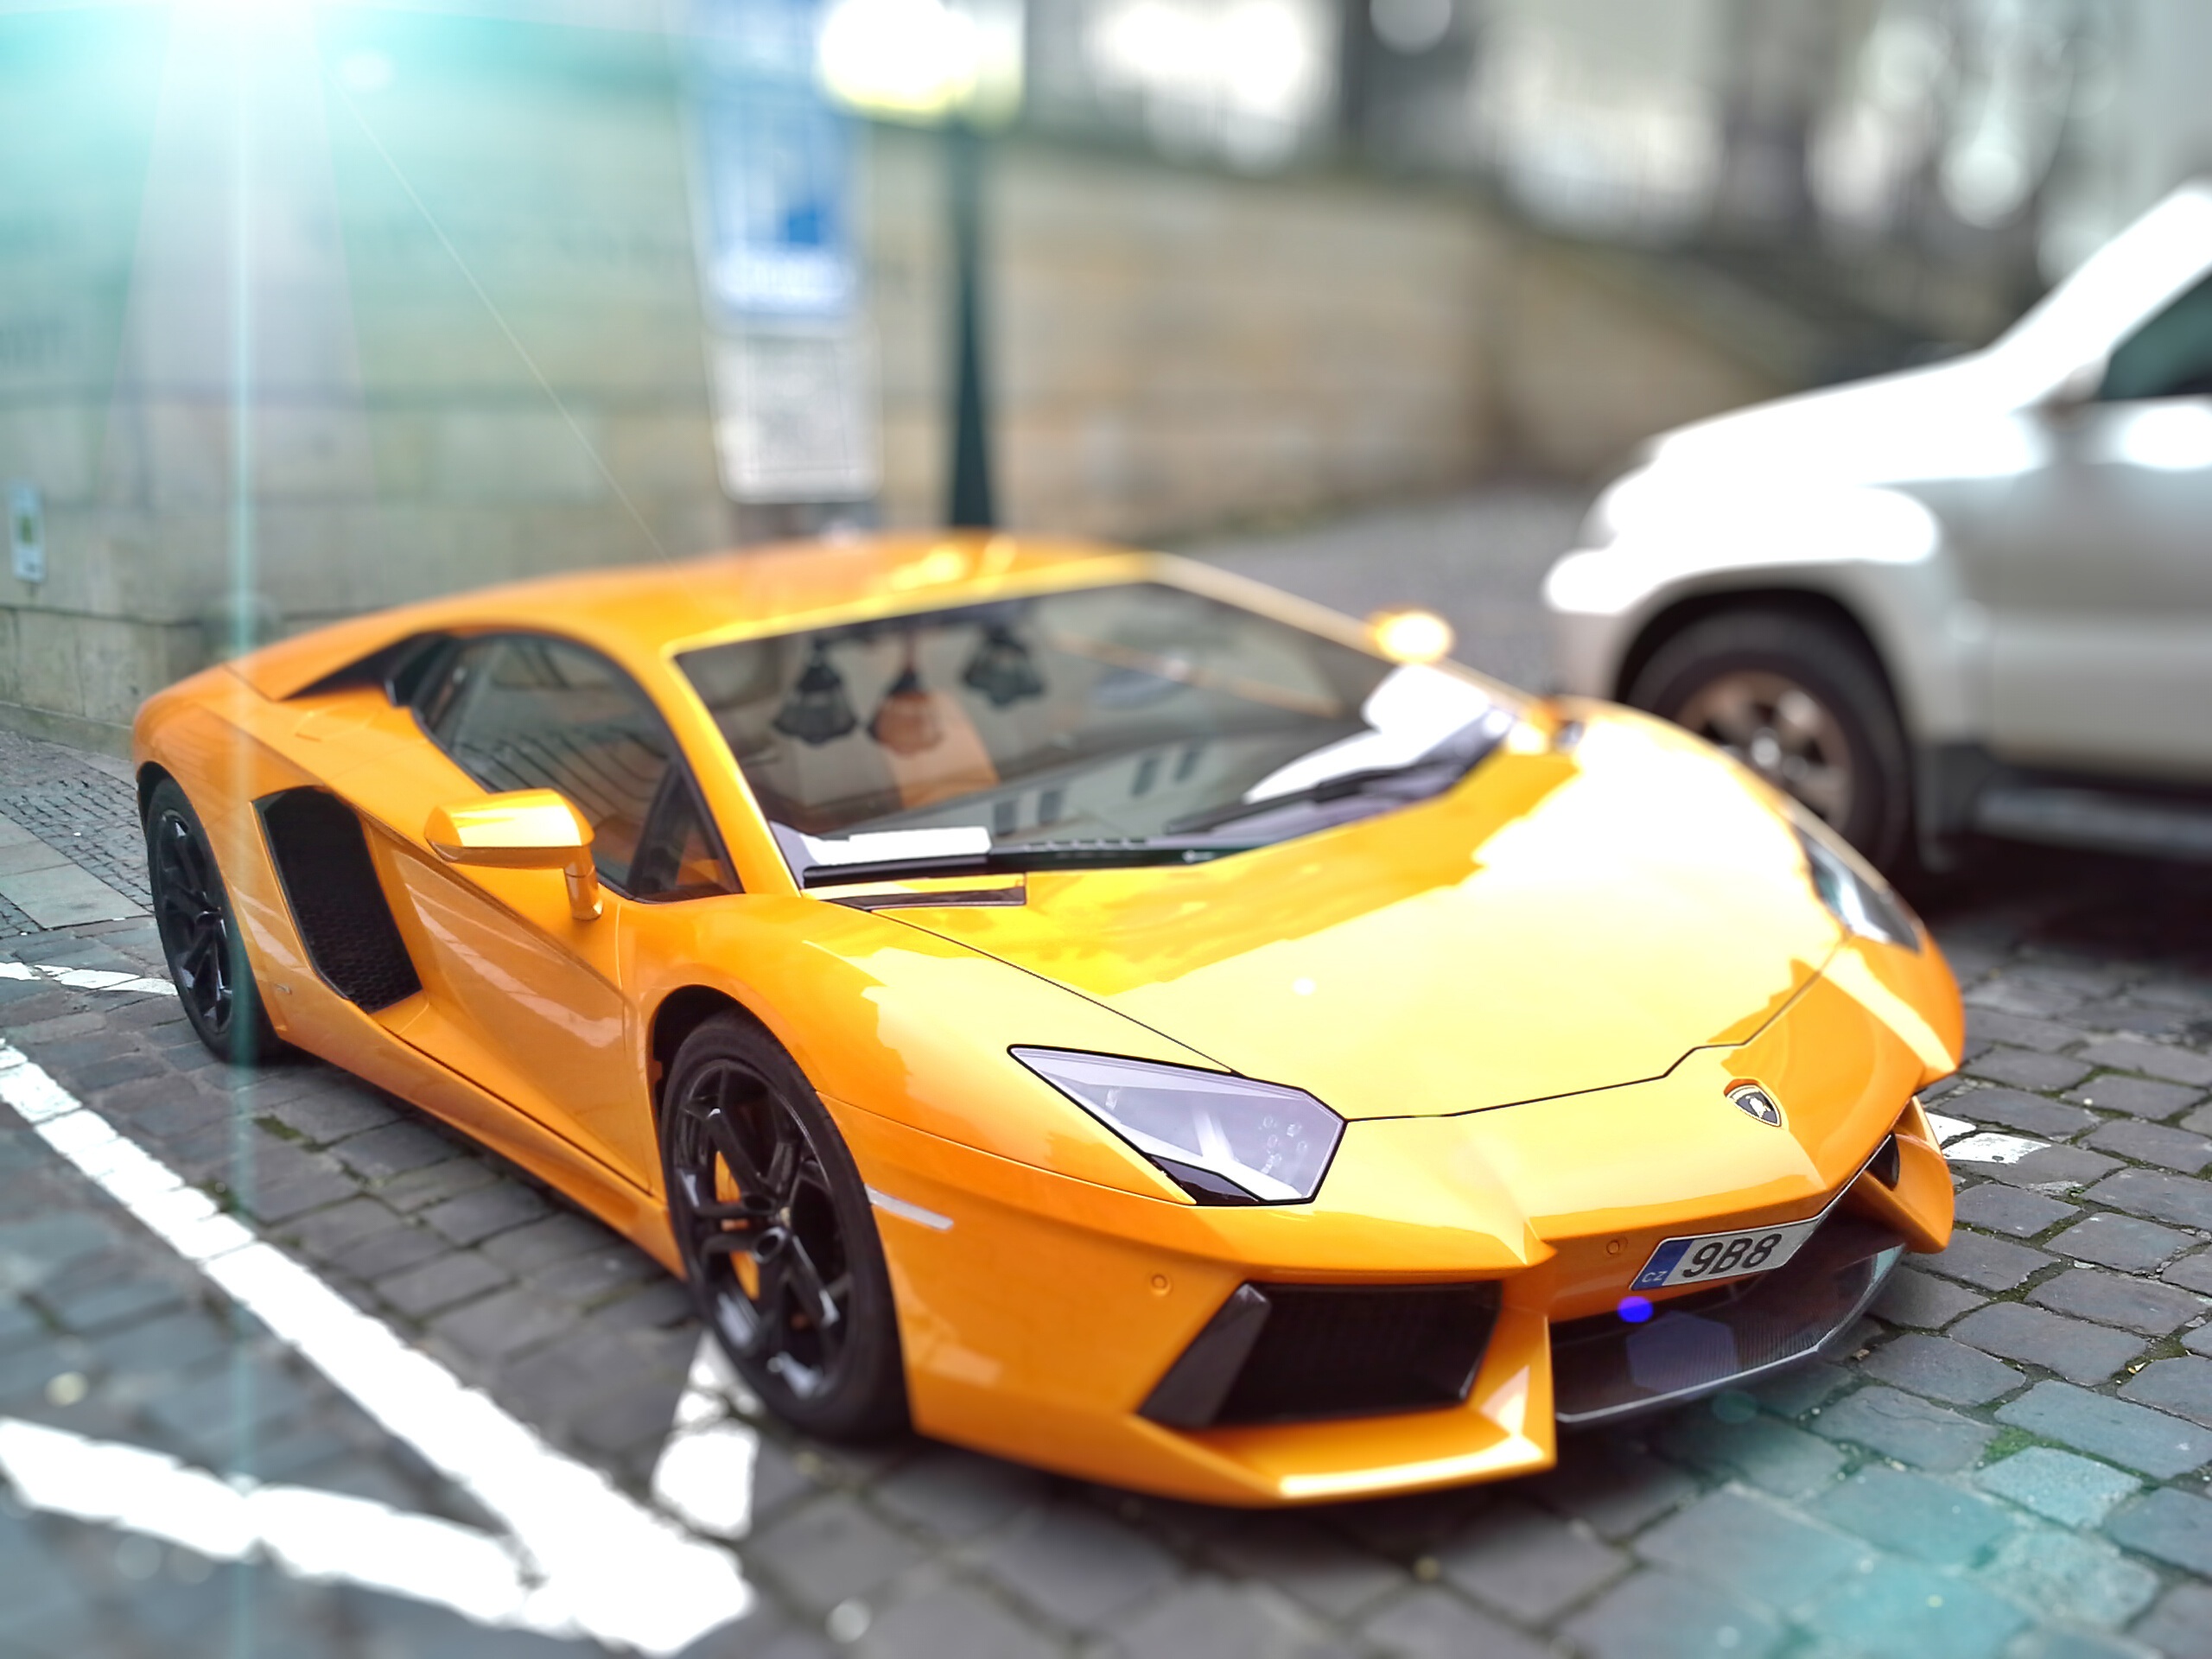
bokeh, car, wheel, orange, vehicle, sports car, supercar, power, automobiles, cars, motors, fast, brno, lamborghini, vehicles, tilt shift, racing car, land vehicle, automobile make, automotive design, luxury vehicle, performance car, lamborghini aventador